Synapse (comics)

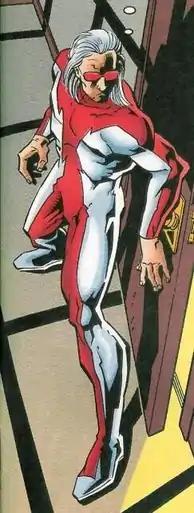
Synapse as depicted in "Daredevil" #378 (August 1998). Art by Tom Morgan (penciler), Scott Hanna (inker), Christie Scheele (colorist), and Richard Starkings (letterer).

Synapse is the name of two different fictional characters appearing in American comic books published by Marvel Comics. The first Synapse, Max Mullins, first appeared in "Daredevil" #377 (July 1998) and was created by Scott Lobdell and Tom Morgan. The second Synapse, Emily Guerrero, was introduced as a new member of the Avengers Unity Squad. She first appeared in "Uncanny Avengers" Vol. 3 #1 (December 2015) and was created by Gerry Duggan and Ryan Stegman. Both incarnations of Synapse possess telepathic abilities. The Max Mullins incarnation can alter the minds of others, while the Emily Guerrero incarnation can manipulate others' nervous systems and control their bodies.